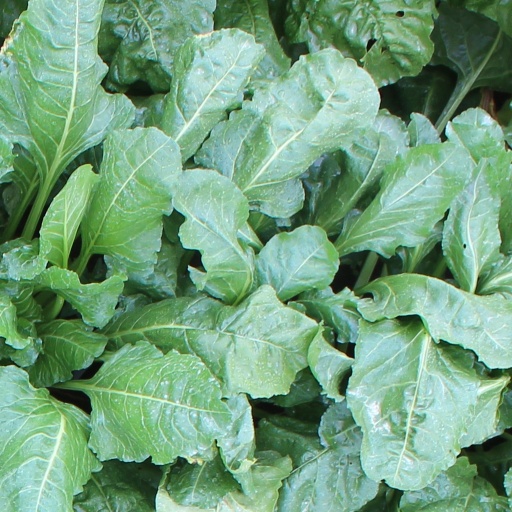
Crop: sugar beet